Dog in Boots

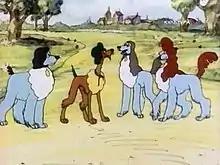
D'Artagnan ("the Dog") and the three musketeers in blue musketeer costumes. From left to right: the Fatty (Porthos), D'Artagnan, the nameless Athos, and the Handsome (Aramis).

Dog in Boots ("Pyos v sapogakh"), also known as Pup in Boots is a 1981 Soyuzmultfilm's animated parody film directed by Yefim Gamburg. It is a musical adaptation of the classic 1844 Alexandre Dumas story of d'Artagnan and "The Three Musketeers".